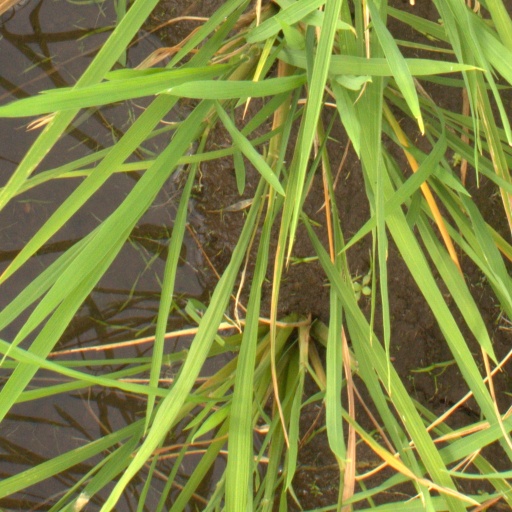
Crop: rice